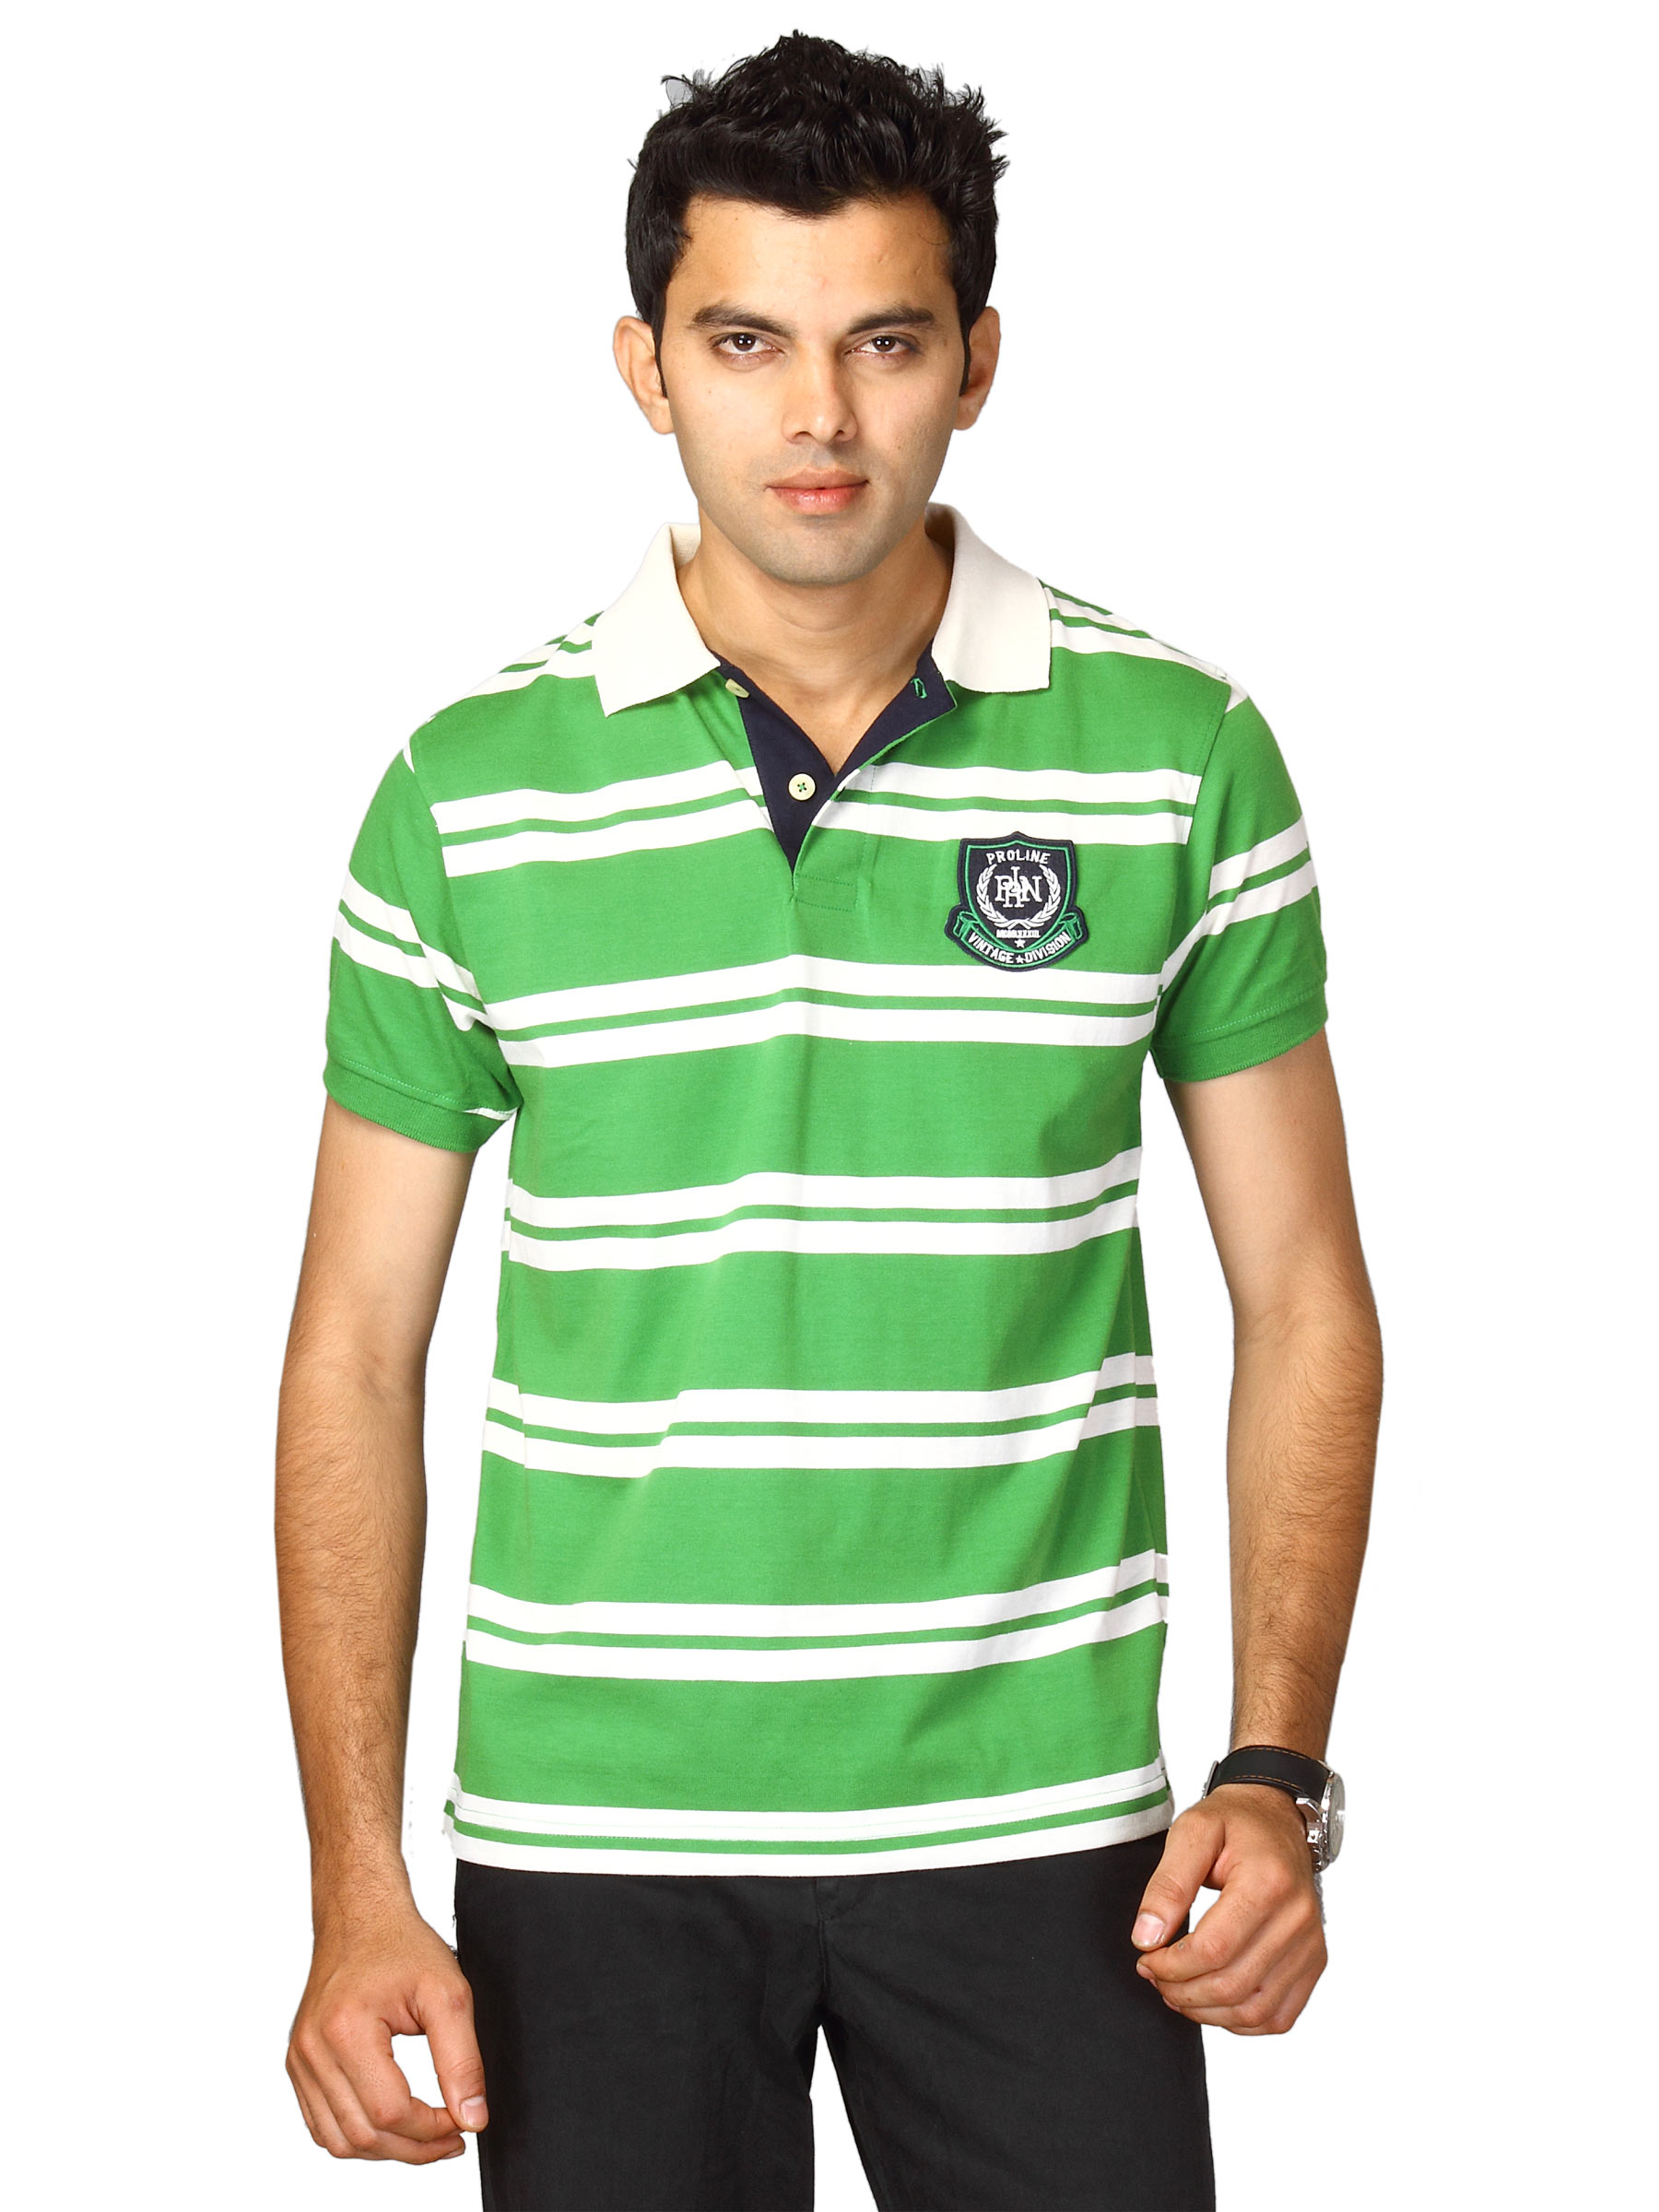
Proline Men Green & White Striped Polo T-shirt
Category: Apparel / Topwear / Tshirts
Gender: Men
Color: Green
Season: Fall 2011
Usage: Casual